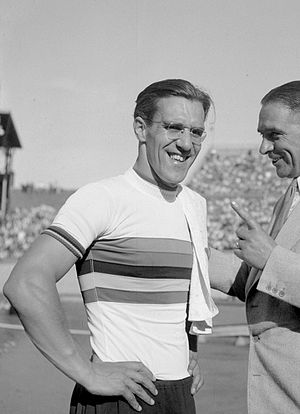
Arie van Vliet
Arie Gerrit van Vliet var en cykelrytter fra Holland. Hans foretrukne disciplin var banecykling. Ved Sommer-OL 1936 vandt han guld og sølv. Mellem 1934 og 1957 vandt han 13 VM-medaljer, heraf fire af guld.